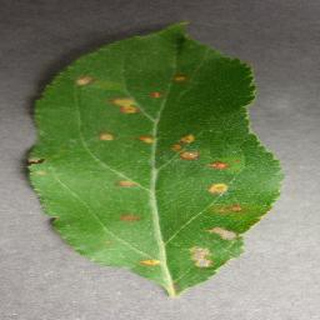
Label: apple_cedar_apple_rust